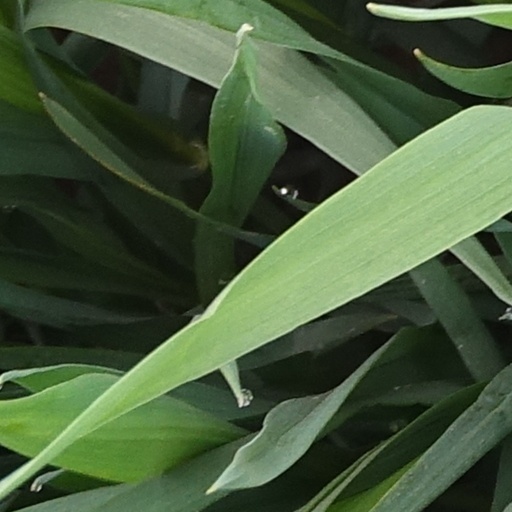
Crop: wheat